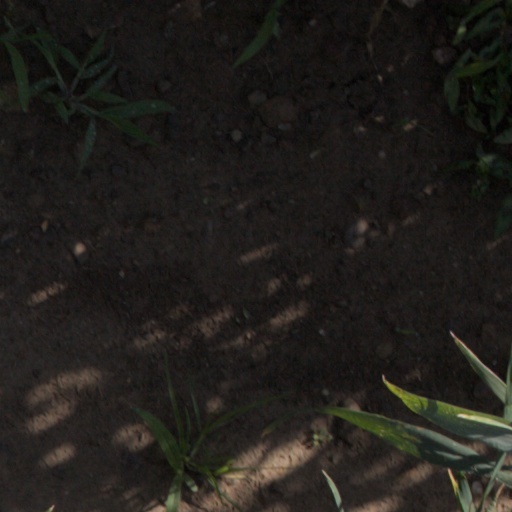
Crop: wheat